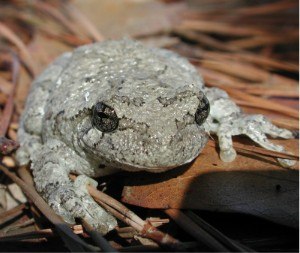
Løvfrøer / Klassifikation
Hyla versicolor, den grå løvfrø.
Løvfrøer er en familie af Springpadder. Sammenlignet med de ægte frøer Ranidae, er de mindre, mere elegante, mere aktive, og de har klarere farver. De lever af insekter, som de fanger ved at klatre rundt i buske og træer.